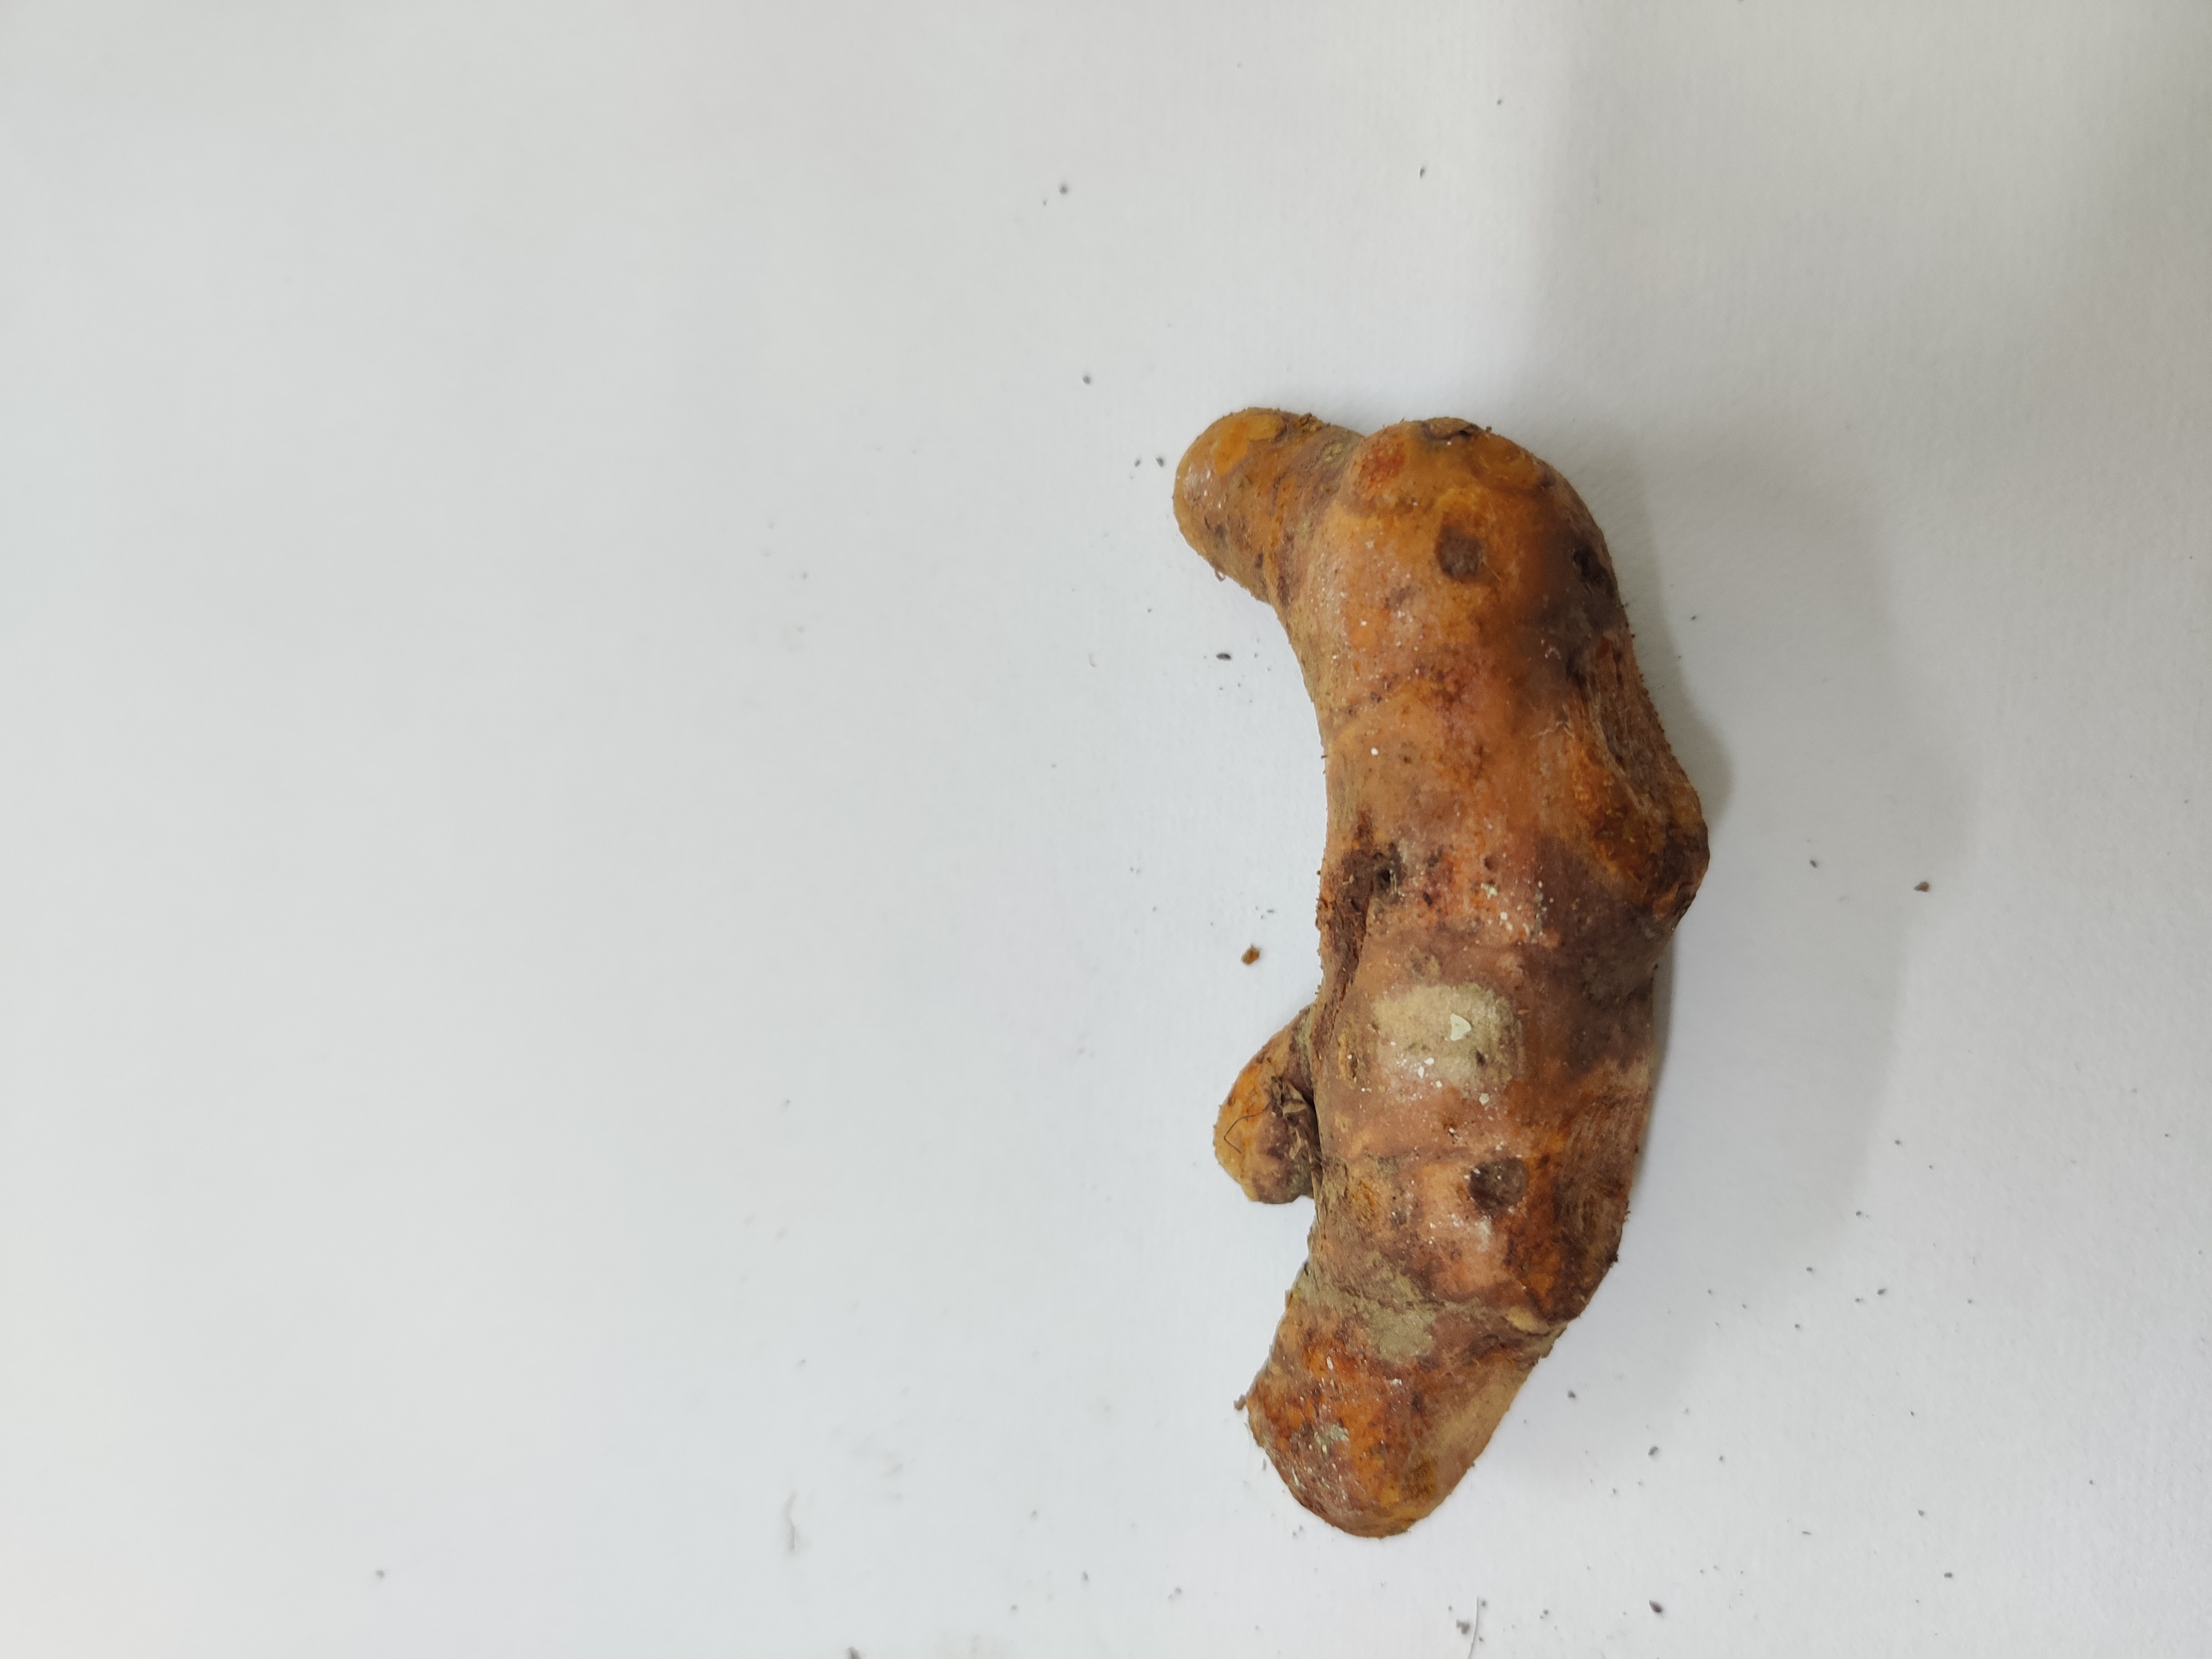
Crop: Turmeric
Condition: Fresh